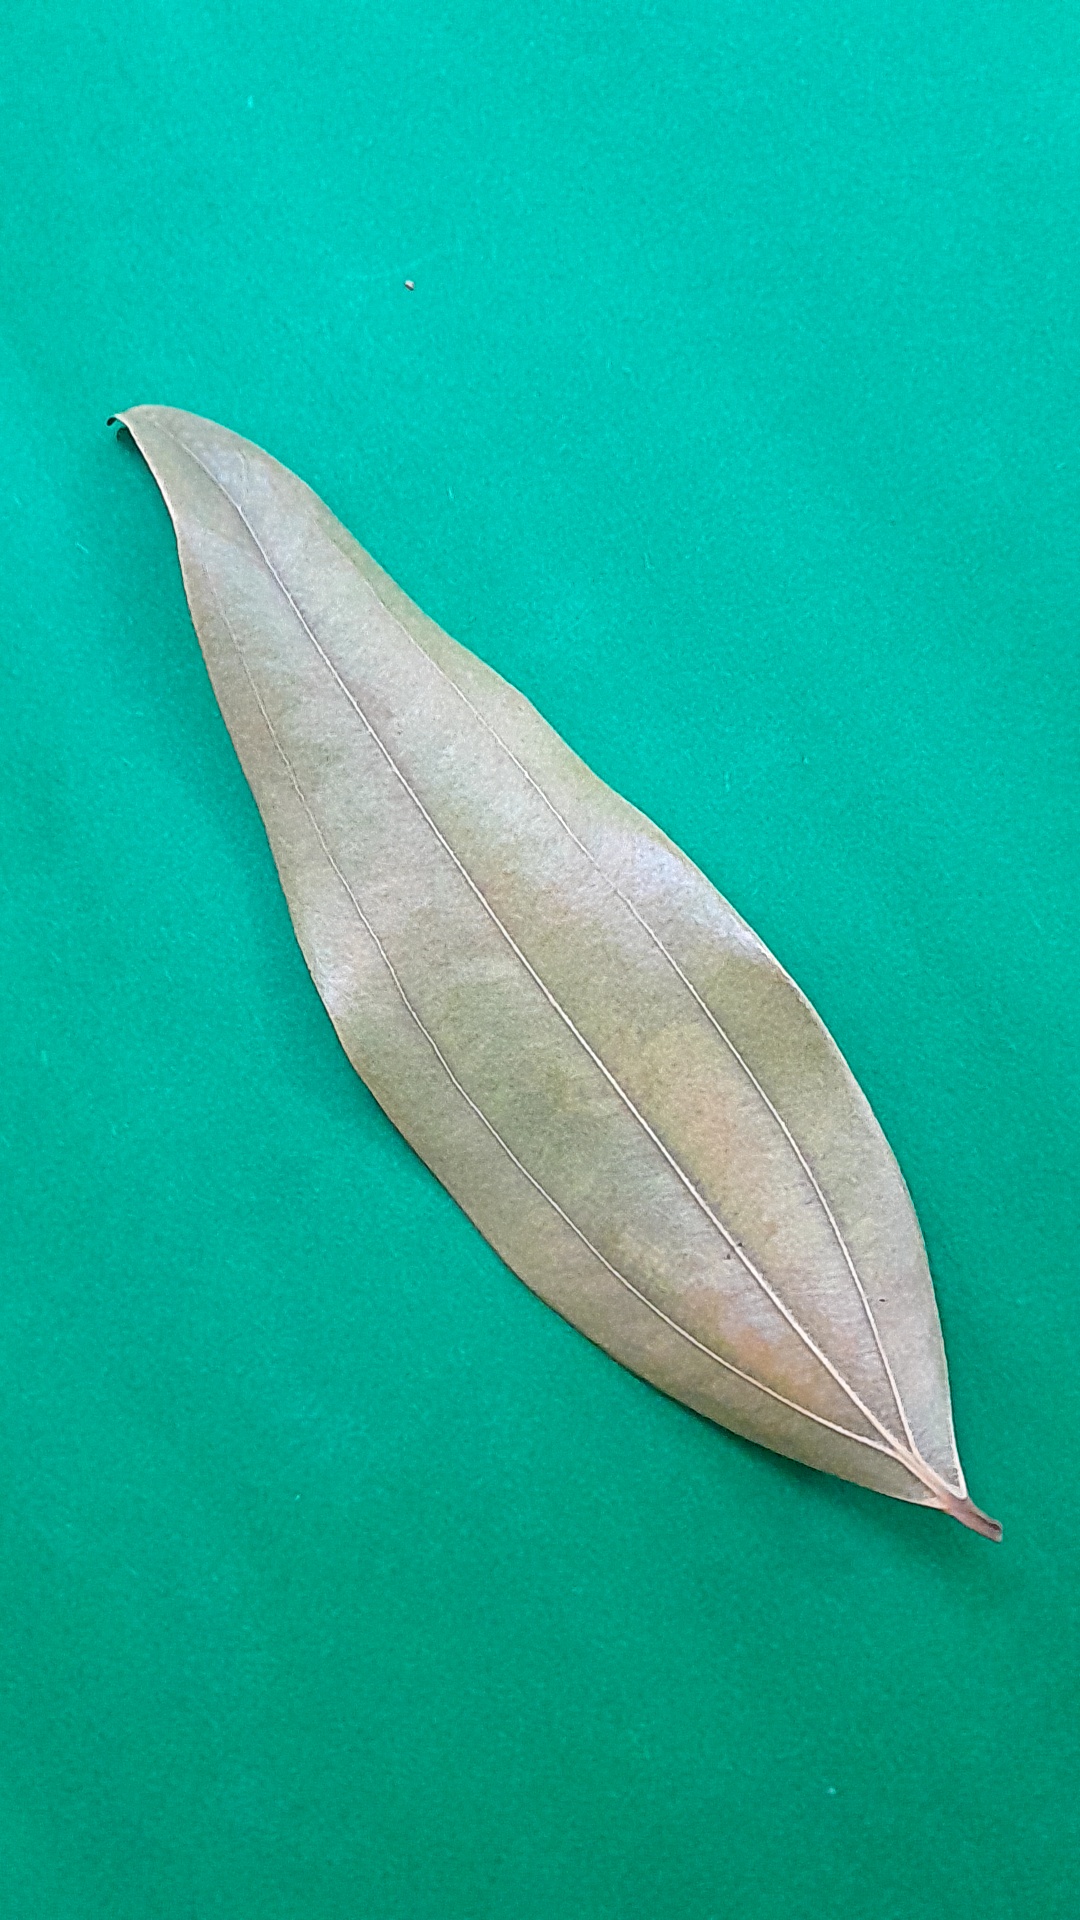
Label: Dry Leaf